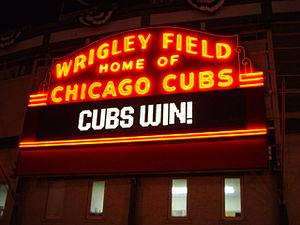
La saison 2014 des Cubs de Chicago est la 139ᵉ saison en Ligue majeure de baseball pour cette équipe. Elle est marquée par la célébration du 100ᵉ anniversaire du stade des Cubs, le Wrigley Field de Chicago, où un premier match de baseball fut joué le 23 avril 1914.